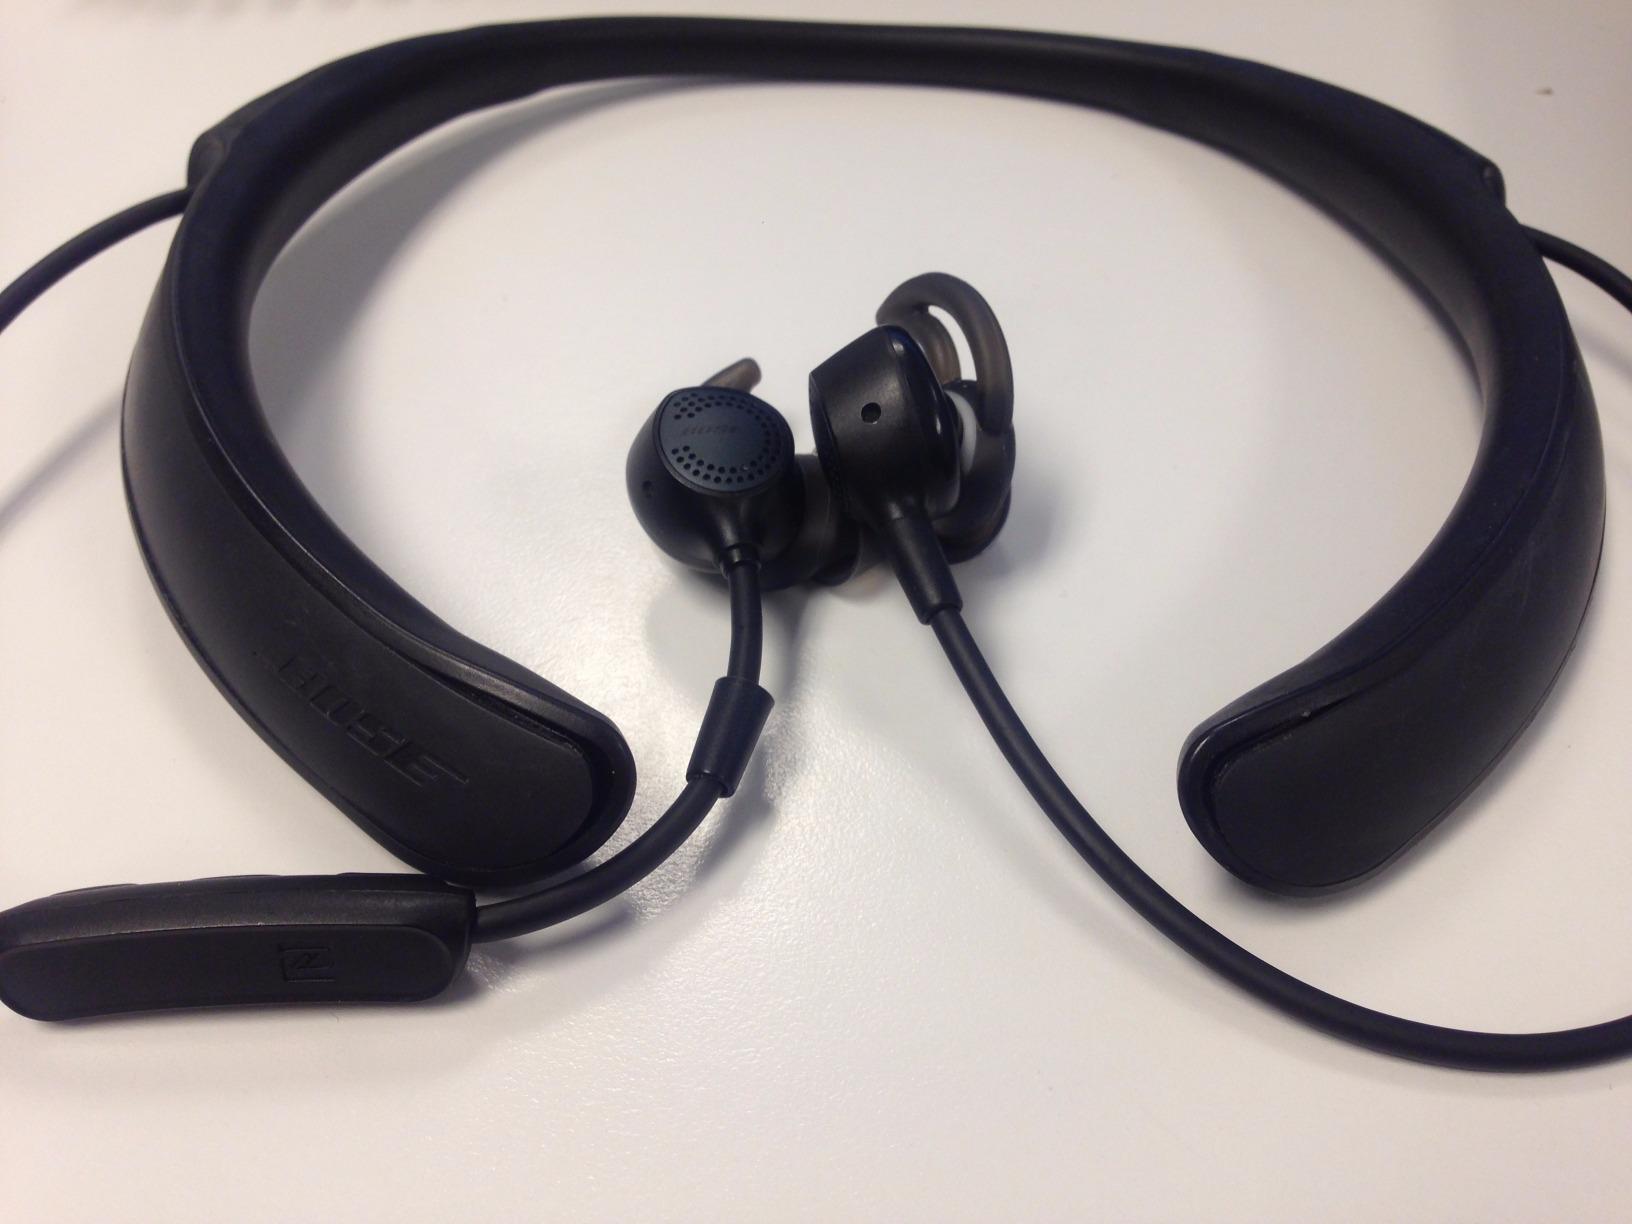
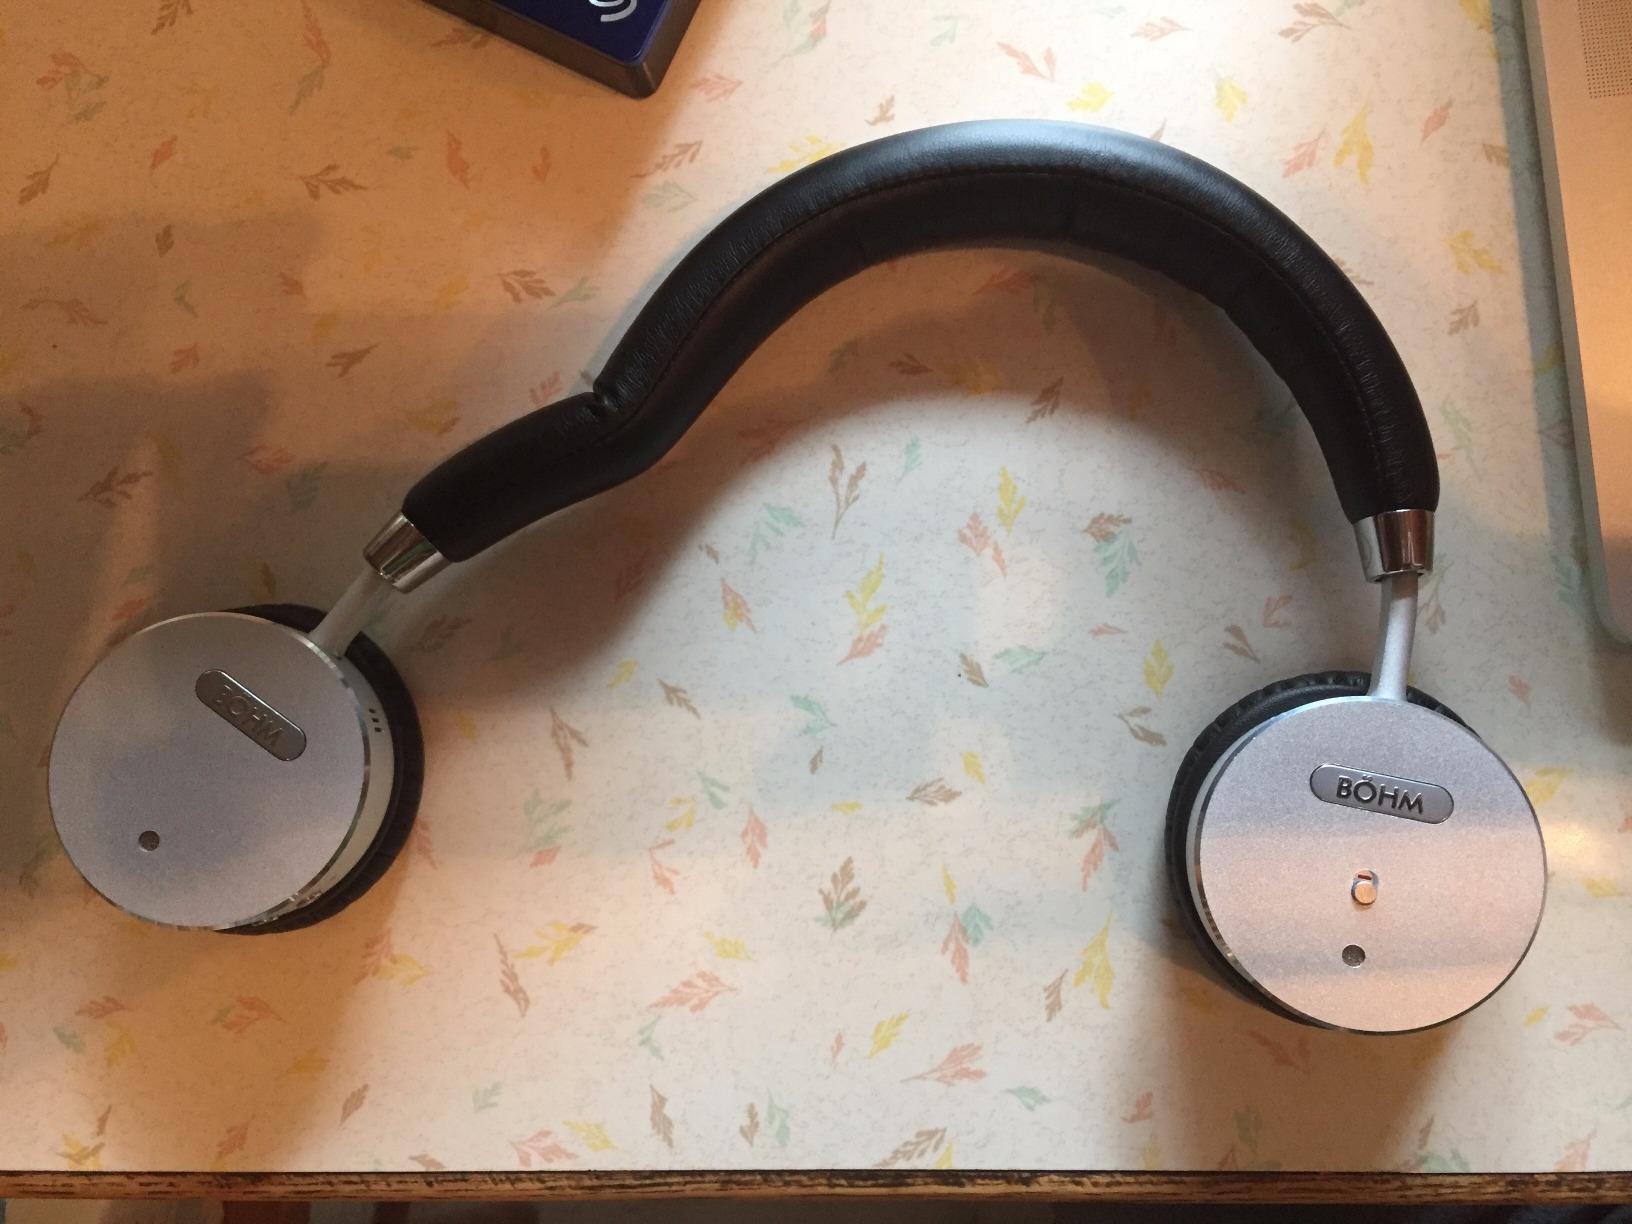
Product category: headphones
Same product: no